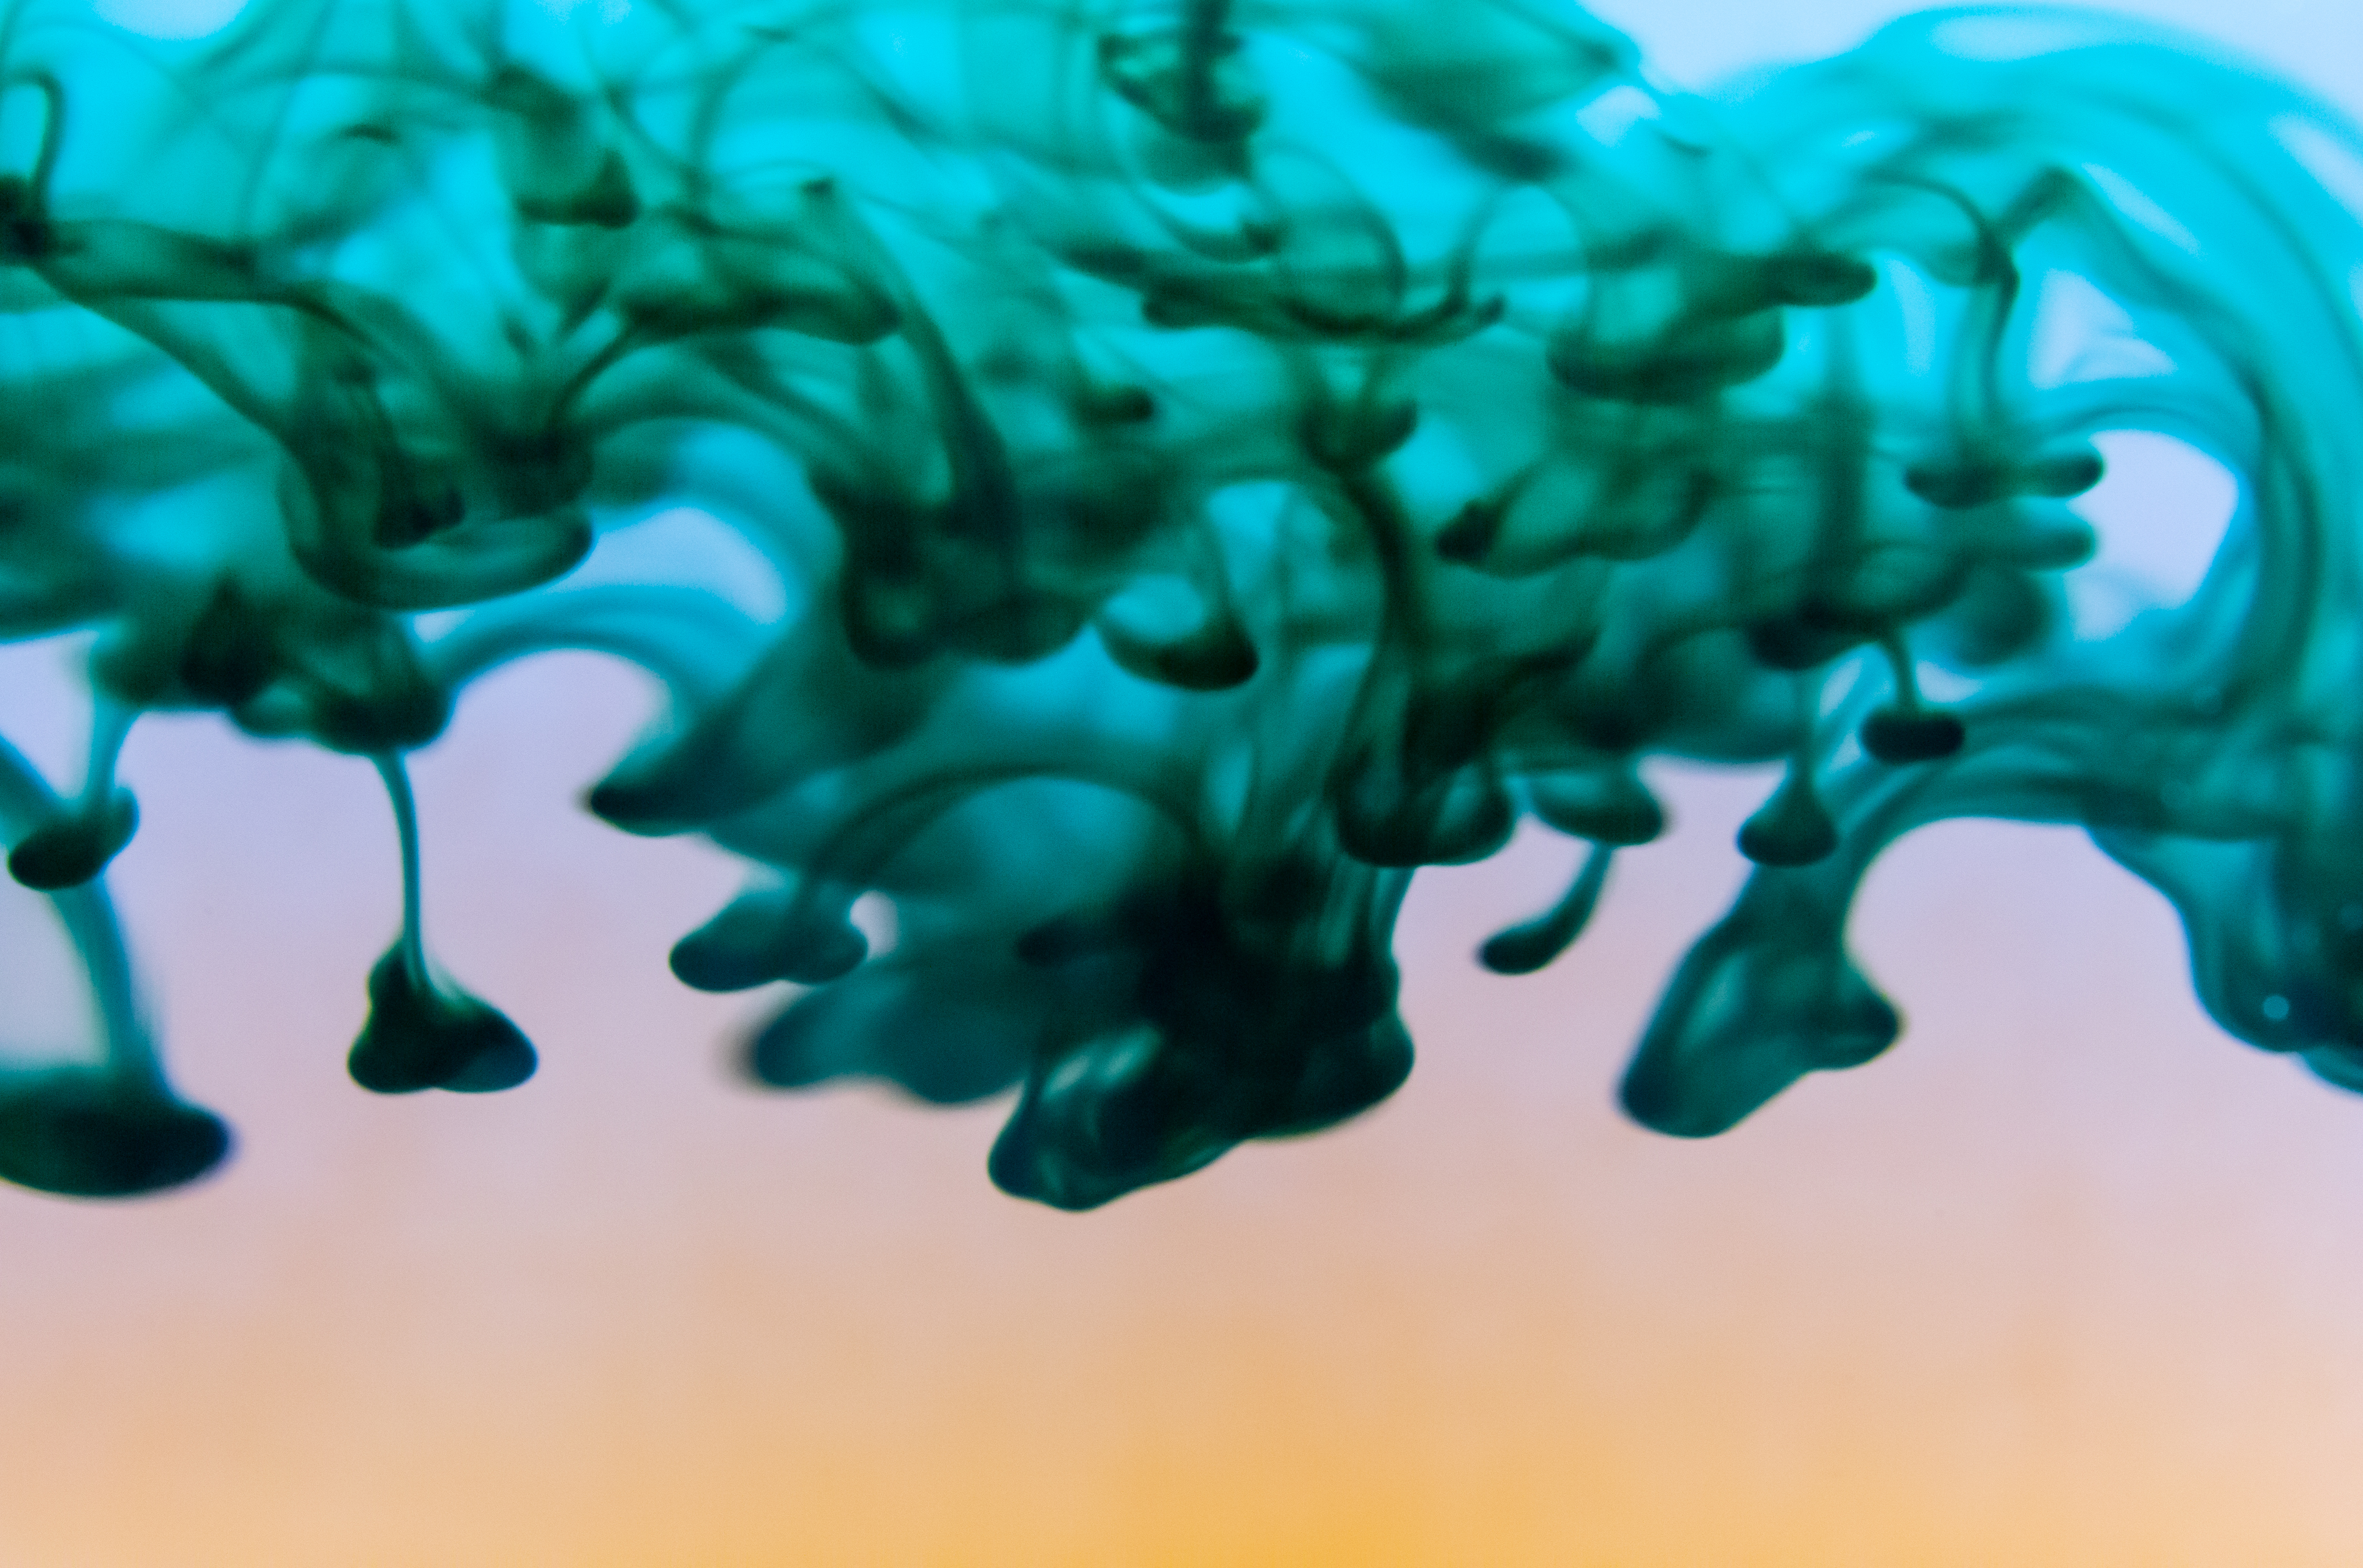
green, blue, water, turquoise, aqua, organism, sky, design, tree, cloud, illustration